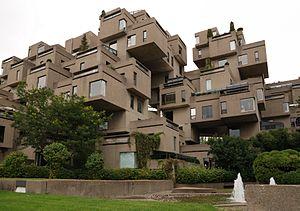
L'architecture à Montréal est caractérisée par son éclectisme. En tant que l'un des plus anciens établissements européens en Amérique du Nord, Montréal conserve la trace d'un passé d'abord français, dont l'architecture vernaculaire s'est solidement implantée avant la révolution industrielle. À compter du XIXᵉ siècle, l'influence britannique est omniprésente, influence qui devient plus américaine au XXᵉ siècle. Avec la construction de la Place Ville-Marie, du métro et la tenue de l'Exposition universelle de 1967 et des Jeux olympiques d'été de 1976, Montréal adopte le style international.
L'Expo 67 de Montréal est une Exposition universelle tenue en 1967 sur le thème de « Terre des Hommes ». Ces grandes expositions se tiennent depuis le milieu du XIXᵉ siècle et servent à mettre en valeur les réalisations technologiques et industrielles des pays hôtes.